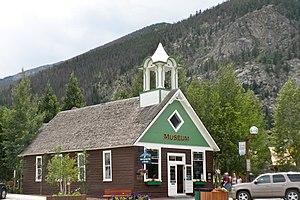
Frisco est une ville américaine située dans le comté de Summit dans le Colorado.